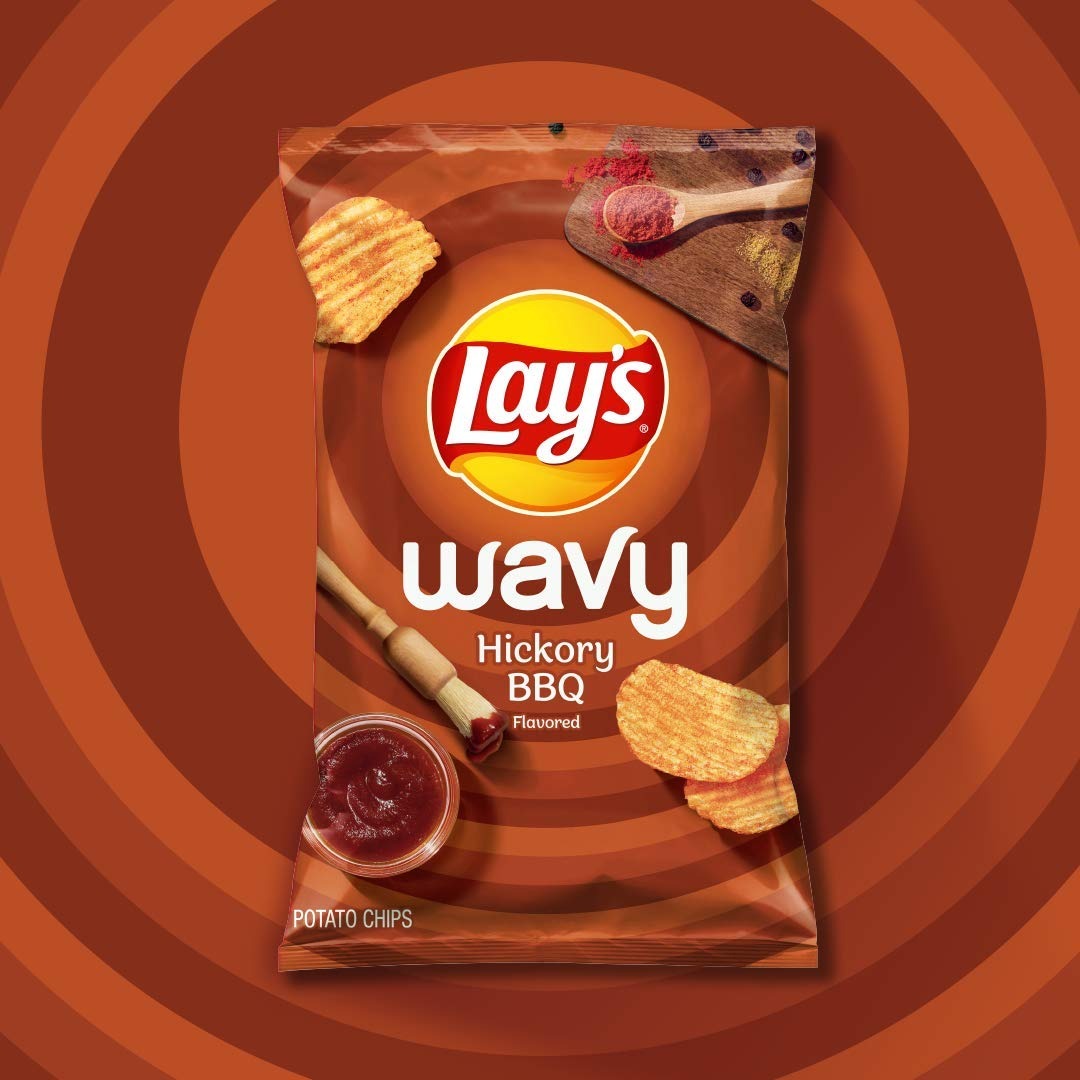
Item Name: LAY'S® Wavy Hickory BBQ Flavored Potato Chips, 1.5 ounce (Pack of 64)
Value: 96.0
Unit: Ounce

Price: 63.24